Rail speed limits in the United States

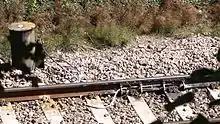
Track lubrication on a reverse curve in an area prone to movement due to wet beds.

Normally, passenger trains run above the balancing speed, and the difference between the balancing superelevation for the speed and curvature and the actual superelevation on the curve is known as unbalanced superelevation. Track superelevation is usually limited to , and is often lower on routes with slow heavy freight trains in order to reduce wear on the inner rail. Allowed unbalanced superelevation in the U.S. is restricted to , though is permissible by waiver. Tilting trains like the Acela operate with even higher unbalanced superelevation, by dynamically shifting the weight of the train. The actual overturning speed of a train is much higher than the limits set by the speed formula, which is largely in place for passenger comfort. There is no hard maximum unbalanced superelevation for European railways, some of which have curves with over of unbalanced superelevation to permit high-speed transportation.